Knin

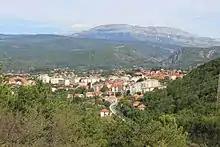
View of Knin and the Dinara mountain

Between 1945 and 1990, Knin saw rapid industrialization and modernization, becoming a centre of a wider region. Una railway was opened in 1948 and Knin-Zadar railway in 1967, making Knin train station one of the most important and busiest hubs in Croatia.